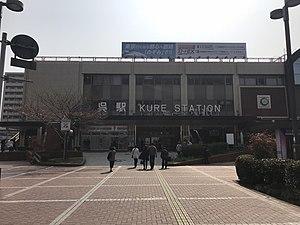
La gare de Kure est une gare ferroviaire de la ville de Kure, dans la préfecture de Hiroshima au Japon. Elle est exploitée par la compagnie JR West.